Billy Dee Williams

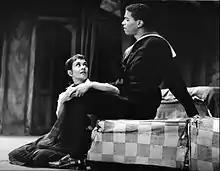
Billy Dee Williams with Joan Plowright in "A Taste of Honey" on Broadway in 1960

Williams returned to Broadway as an adult in 1960 in the adaptation of "The Cool World". He appeared in "A Taste of Honey" in 1960. Williams made his film debut in 1959 in "The Last Angry Man", opposite Paul Muni, in which he portrayed a delinquent young man. He was frustrated in the 1960s with the "paucity of parts for leading black men," the majority of roles he wanted went to Sidney Poitier. He enjoyed doing theater and television, but "his slow-building film career ate at him." He found LSD, a popular hallucinogenic drug with the era's hippie movement to be a cure, "LSD saved my life ... I wasn't doing it to get high. It let me get inside of myself." Otherwise he is anti-drug.